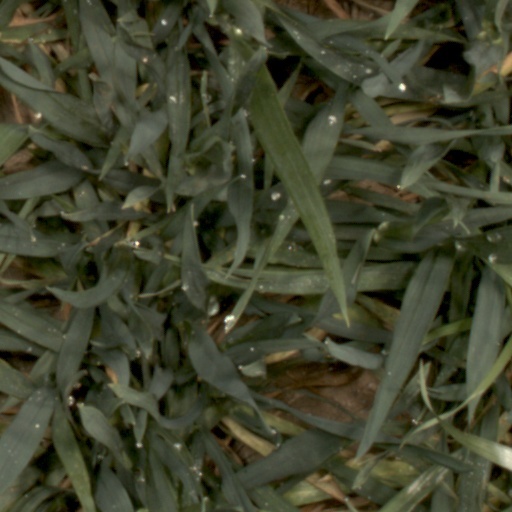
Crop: wheat